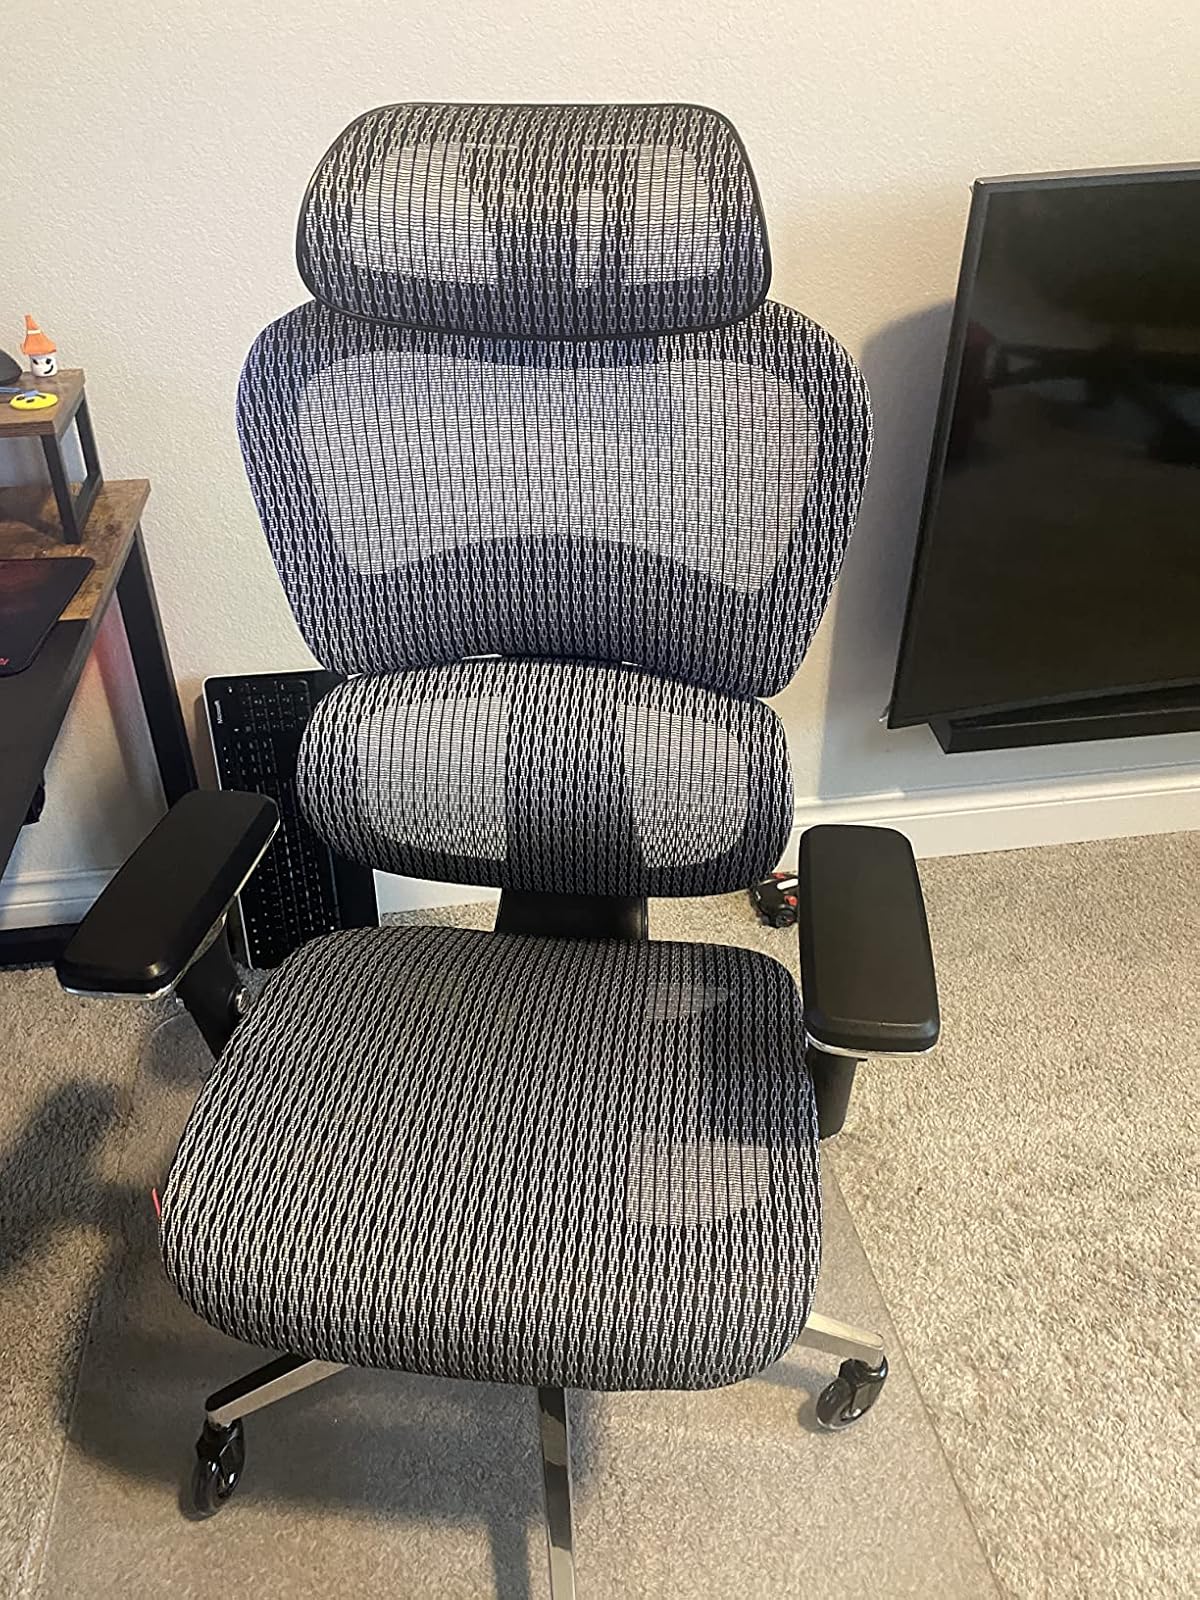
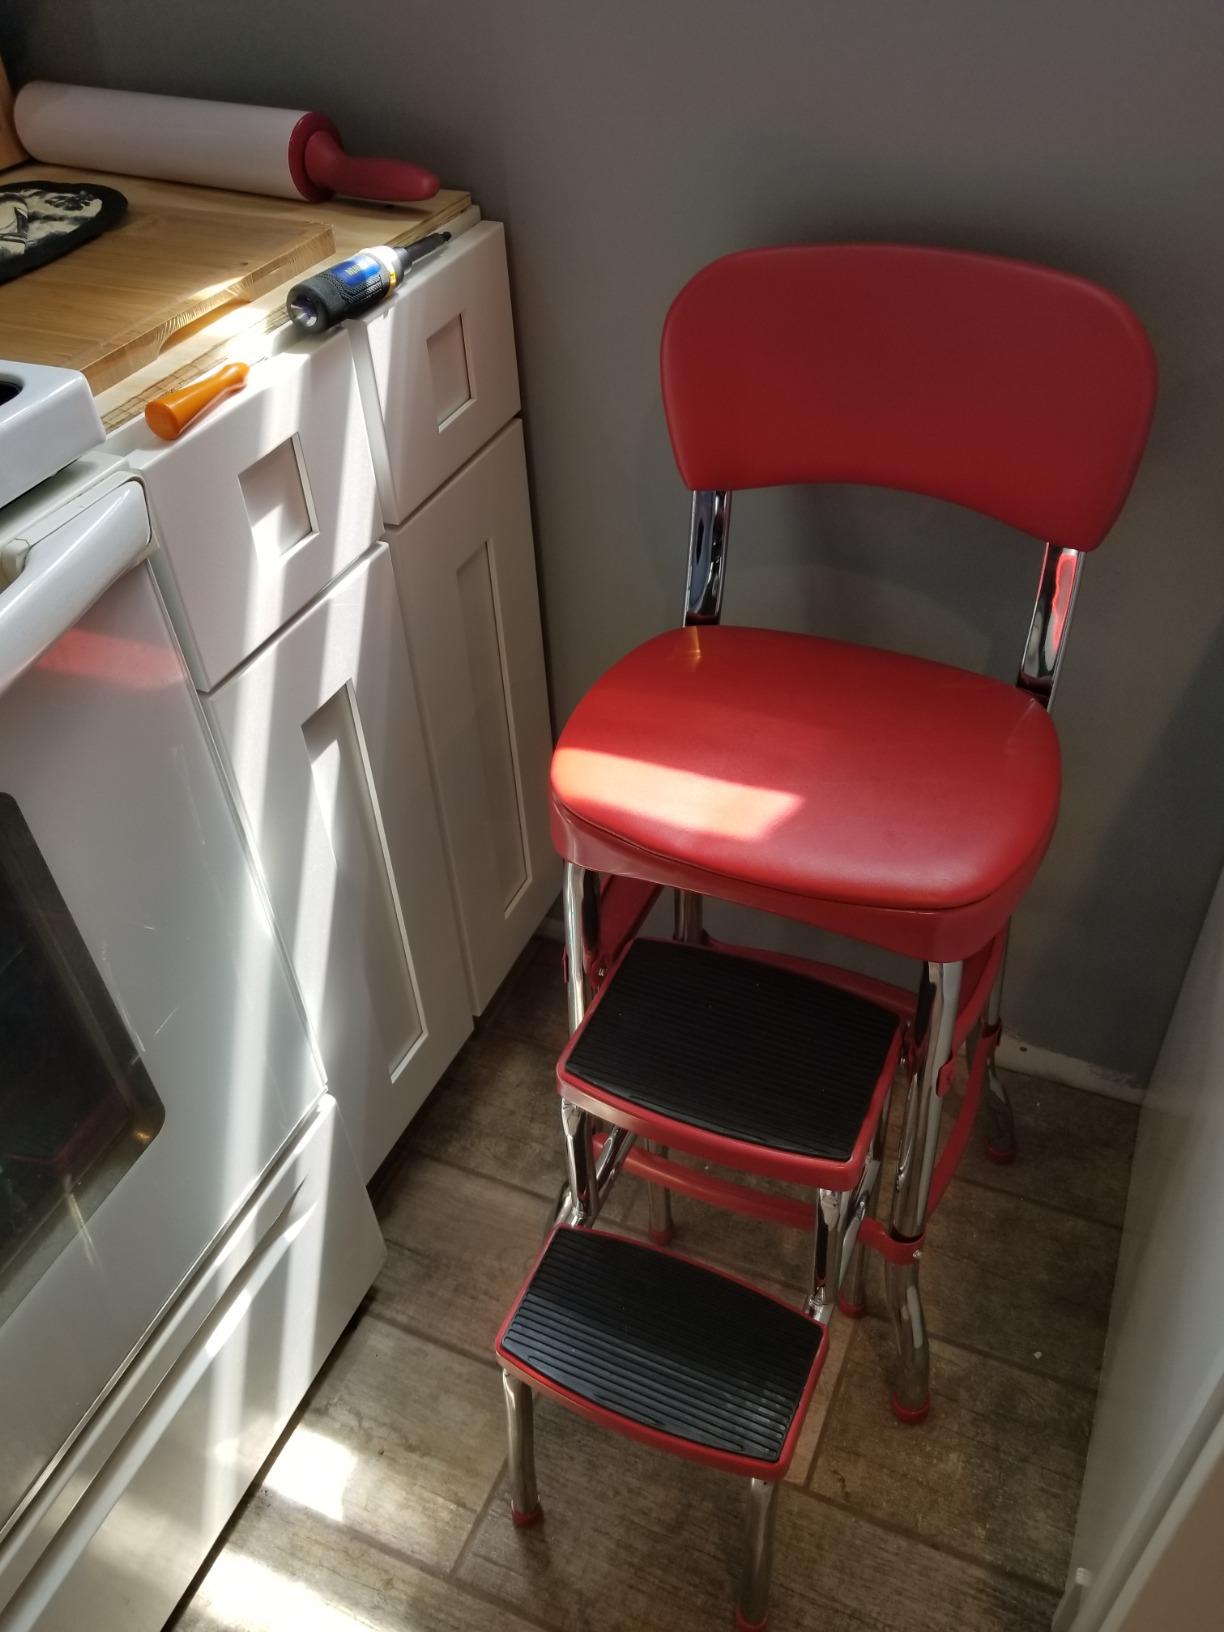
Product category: items_chair
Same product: no